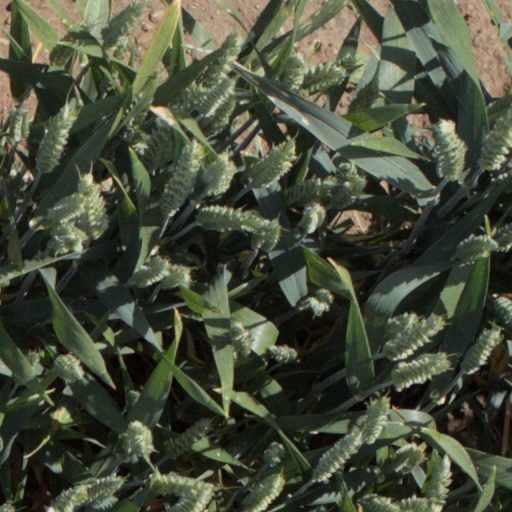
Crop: wheat